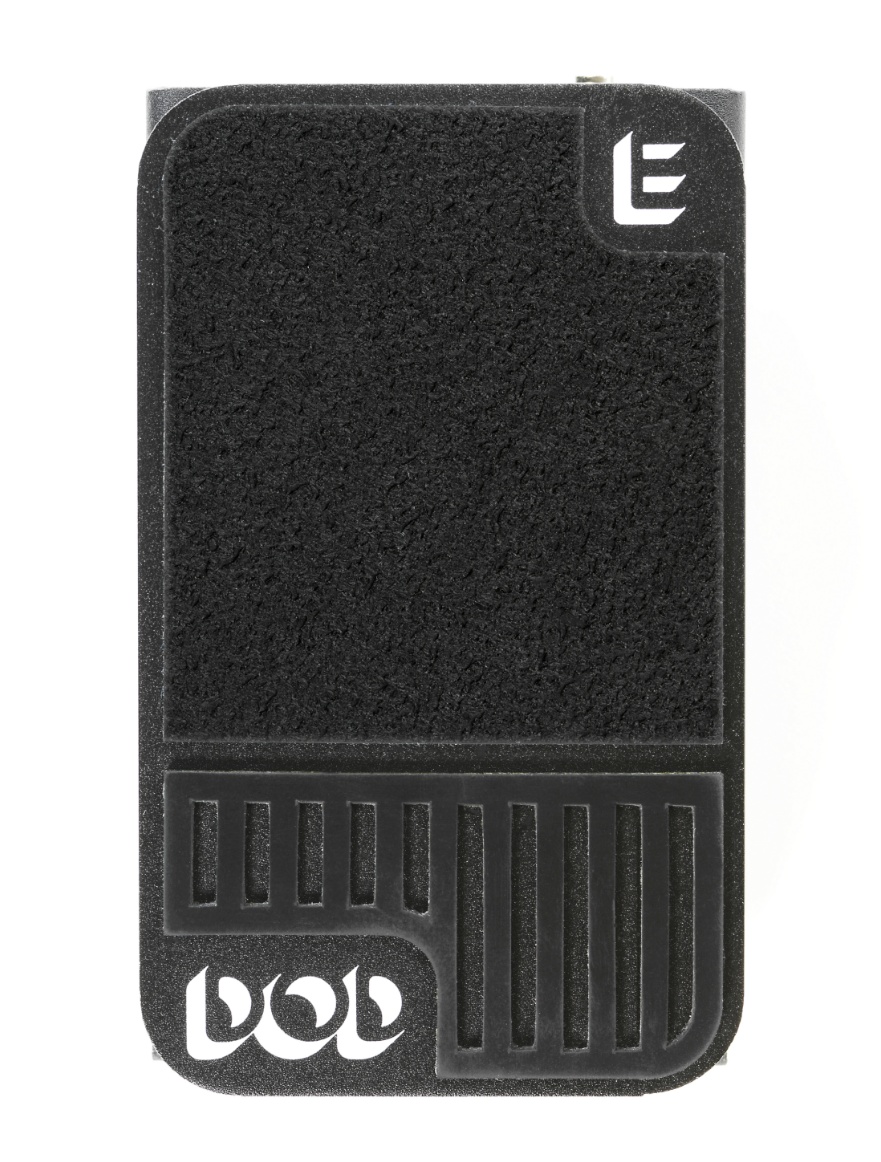
DOD Mini Expression
The new passive DOD Mini Expression Pedal is just the right size for your pedal board, and your wallet. Rugged all-steel construction and gear drive means that there are no strings to break. Despite its compact form factor it is designed to have the same feel and throw as pedals that are twice its size (and price). The Mini Expression Pedal features a TRS (25kΩ)/TS (10kΩ)/RTS (25kΩ) selector, making it flexible to work with most gear with expression pedal inputs. The non-slip rubber pads, and a peerless industrial design by DB Instrument Amp insure a high quality expression pedal that will last the test of time.
Brand: The Guitar Tech
Category: Arts & Entertainment > Hobbies & Creative Arts > Musical Instrument & Orchestra Accessories > Musical Instrument Amplifier Accessories > Musical Instrument Amplifier Footswitches